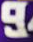
Number: 9